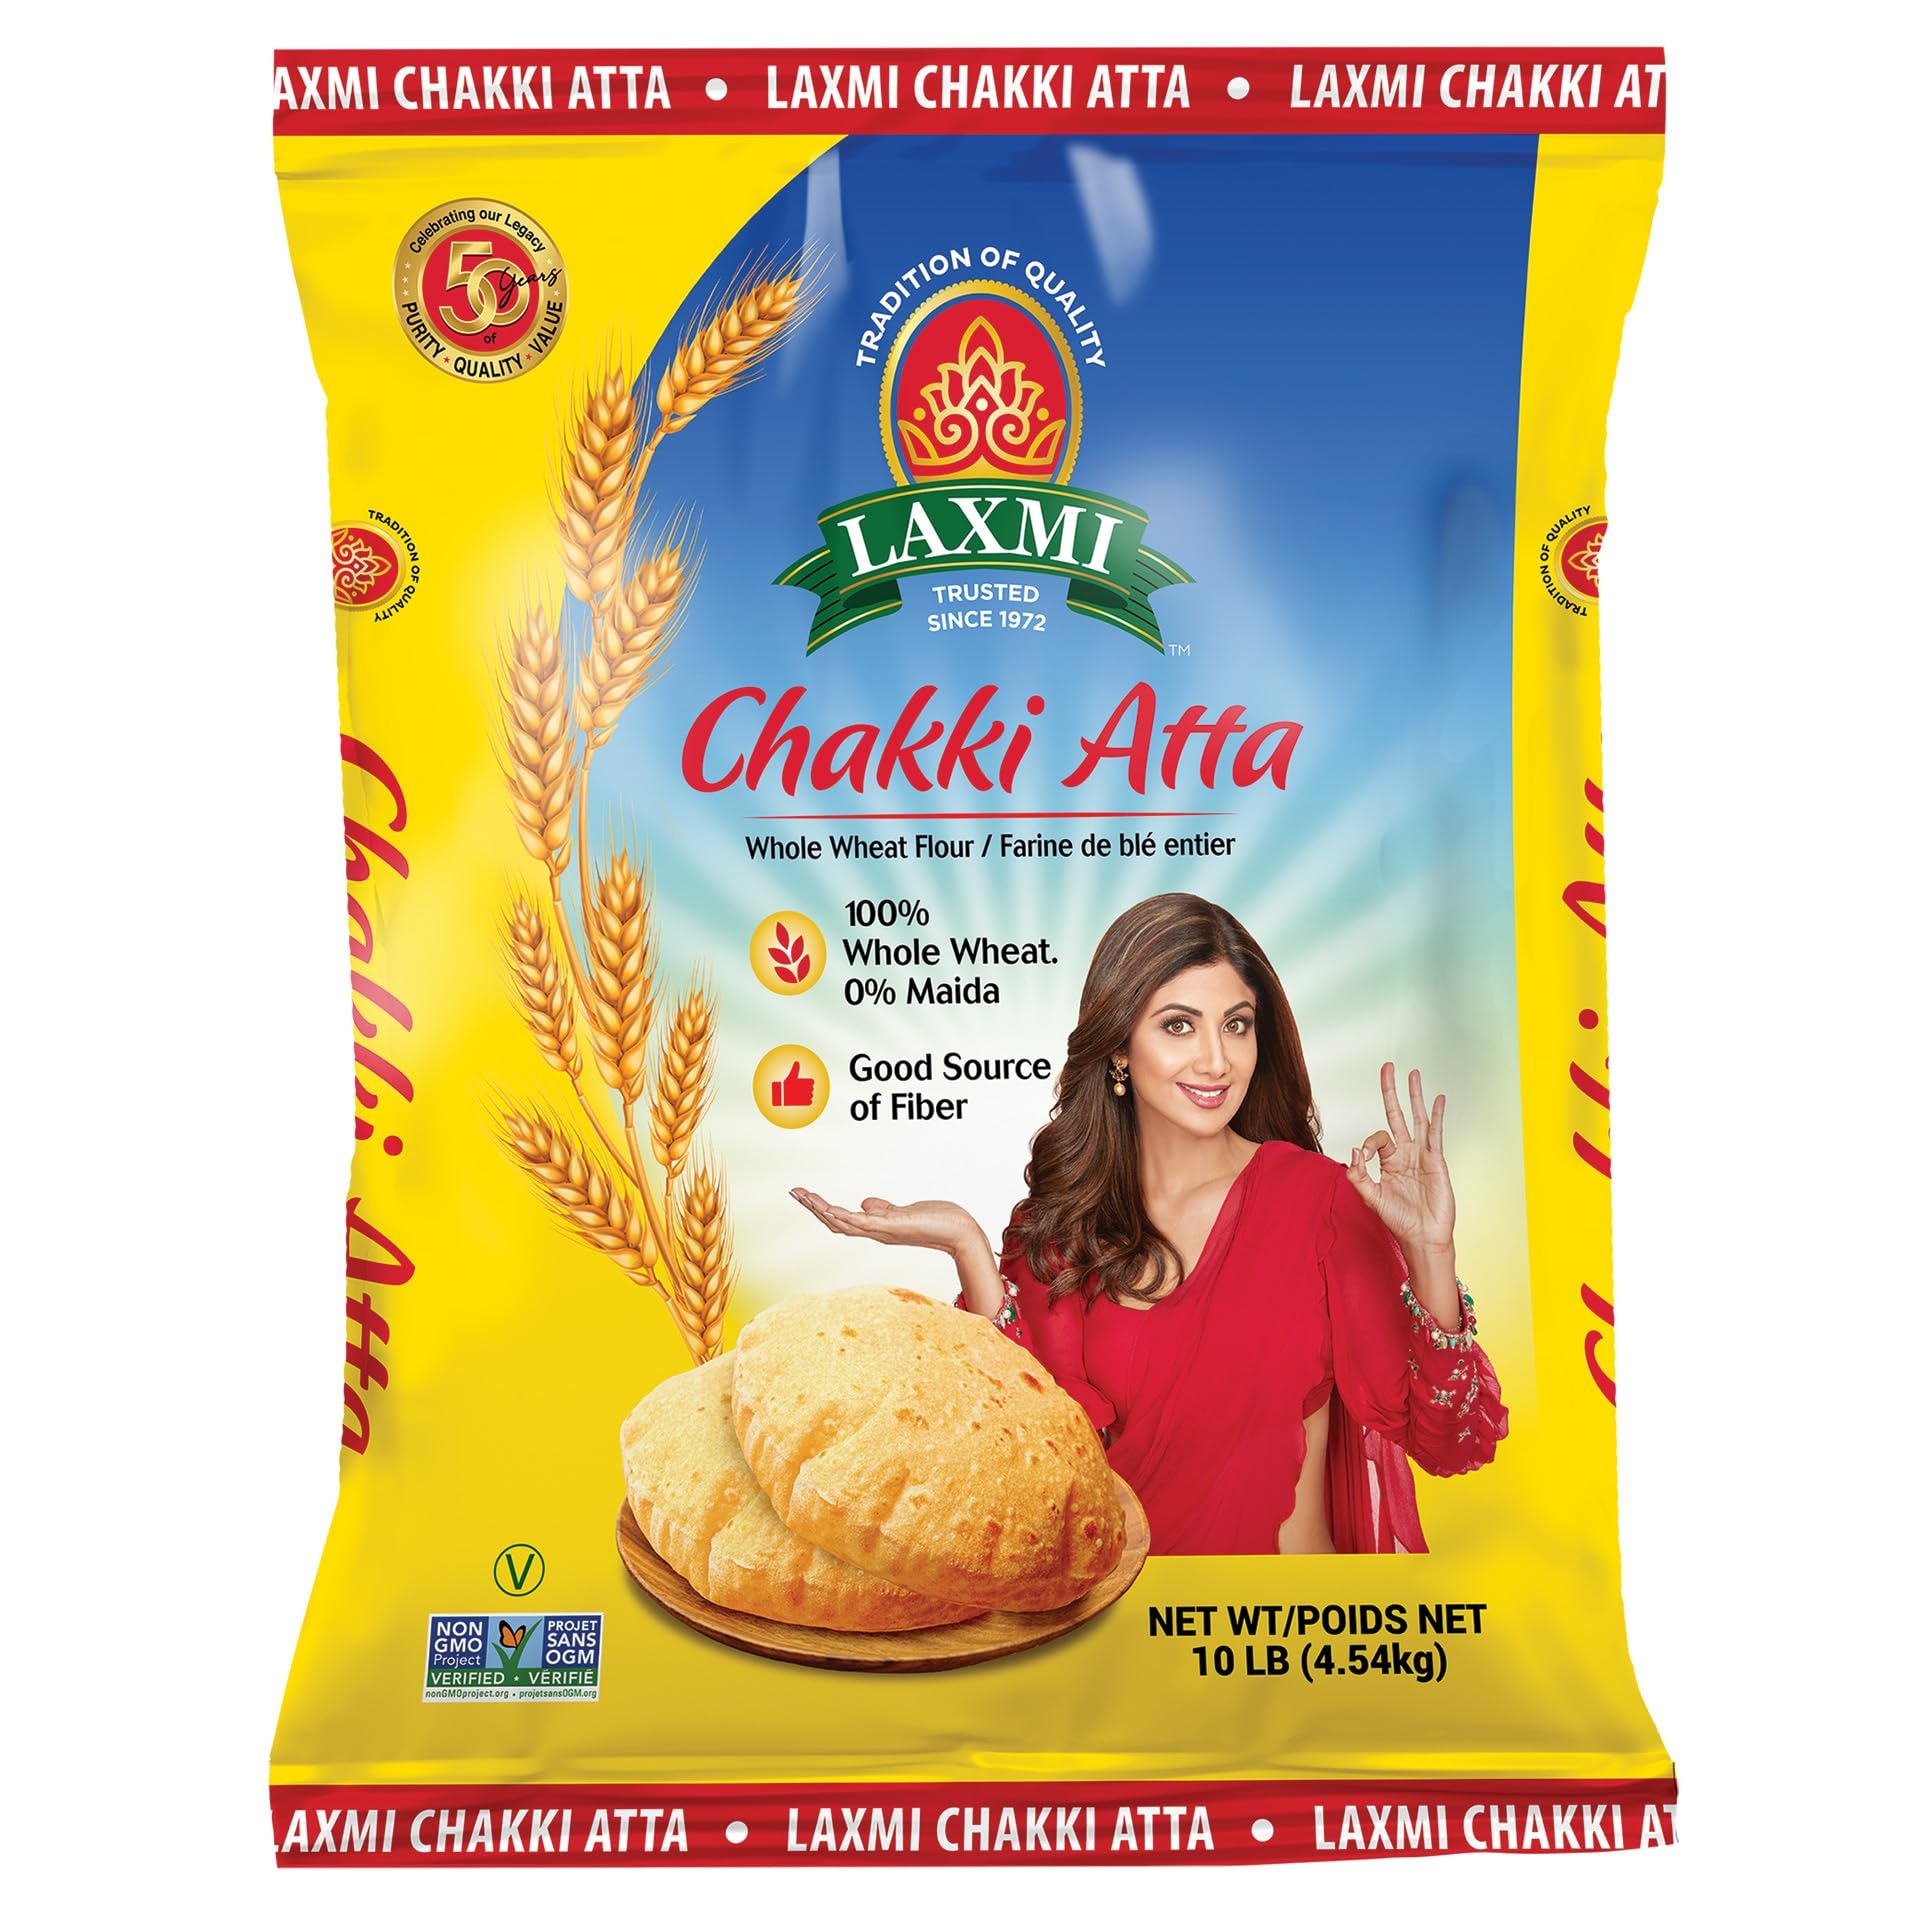
Item Name: LAXMI CHAKKI ATTA 10 LB (NONGMO)
Bullet Point: LAXMI CHAKKI ATTA 10 LB (NONGMO)
Product Description: Laxmi Chakki Atta 10 LB (NONGMO)
Value: 16.0
Unit: Ounce

Price: 20.45